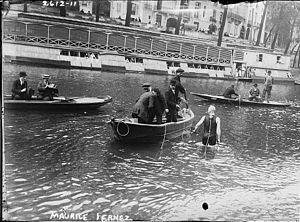
Maurice Fernez, né le 30 août 1885 et mort le 31 janvier 1952 à Alfortville est un inventeur français, pionnier dans le domaine de la respiration subaquatique et des masques à gaz. Ses inventions innovantes ont aidé à transformer la plongée sous-marine, la faisant évoluer du scaphandre « pied lourd » au scaphandre autonome pendant la première moitié du XXᵉ siècle. En réalité aucun de ses appareils réspiratoires n'était autonome, ils étaient tous alimentés en air de surface, mais certains de ses brevets furent utilisés par des pionniers de la plongée autonome, comme son embout avec valve de non-retour, qui fut adopté par Yves le Prieur pour un scaphandre autonome breveté en 1926 par les deux hommes, le scaphandre Fernez-Le Prieur.